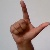
The image shows a hand gesture representing the letter 'L' in Indian Sign Language.